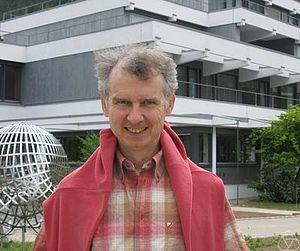
Le prix Sophie-Germain, remis chaque année par la Fondation Sophie Germain sur proposition de l’Académie des sciences, est destiné à couronner un chercheur ayant effectué un travail de recherche fondamentale en mathématiques.
Jean-François Le Gall est un mathématicien français, spécialiste de théorie des probabilités, né le 15 novembre 1959 à Morlaix.
Le prix international Line et Michel Loève pour la théorie des probabilités, plus simplement appelé prix Loève, a été créé par la veuve du mathématicien Michel Loève, en son honneur.